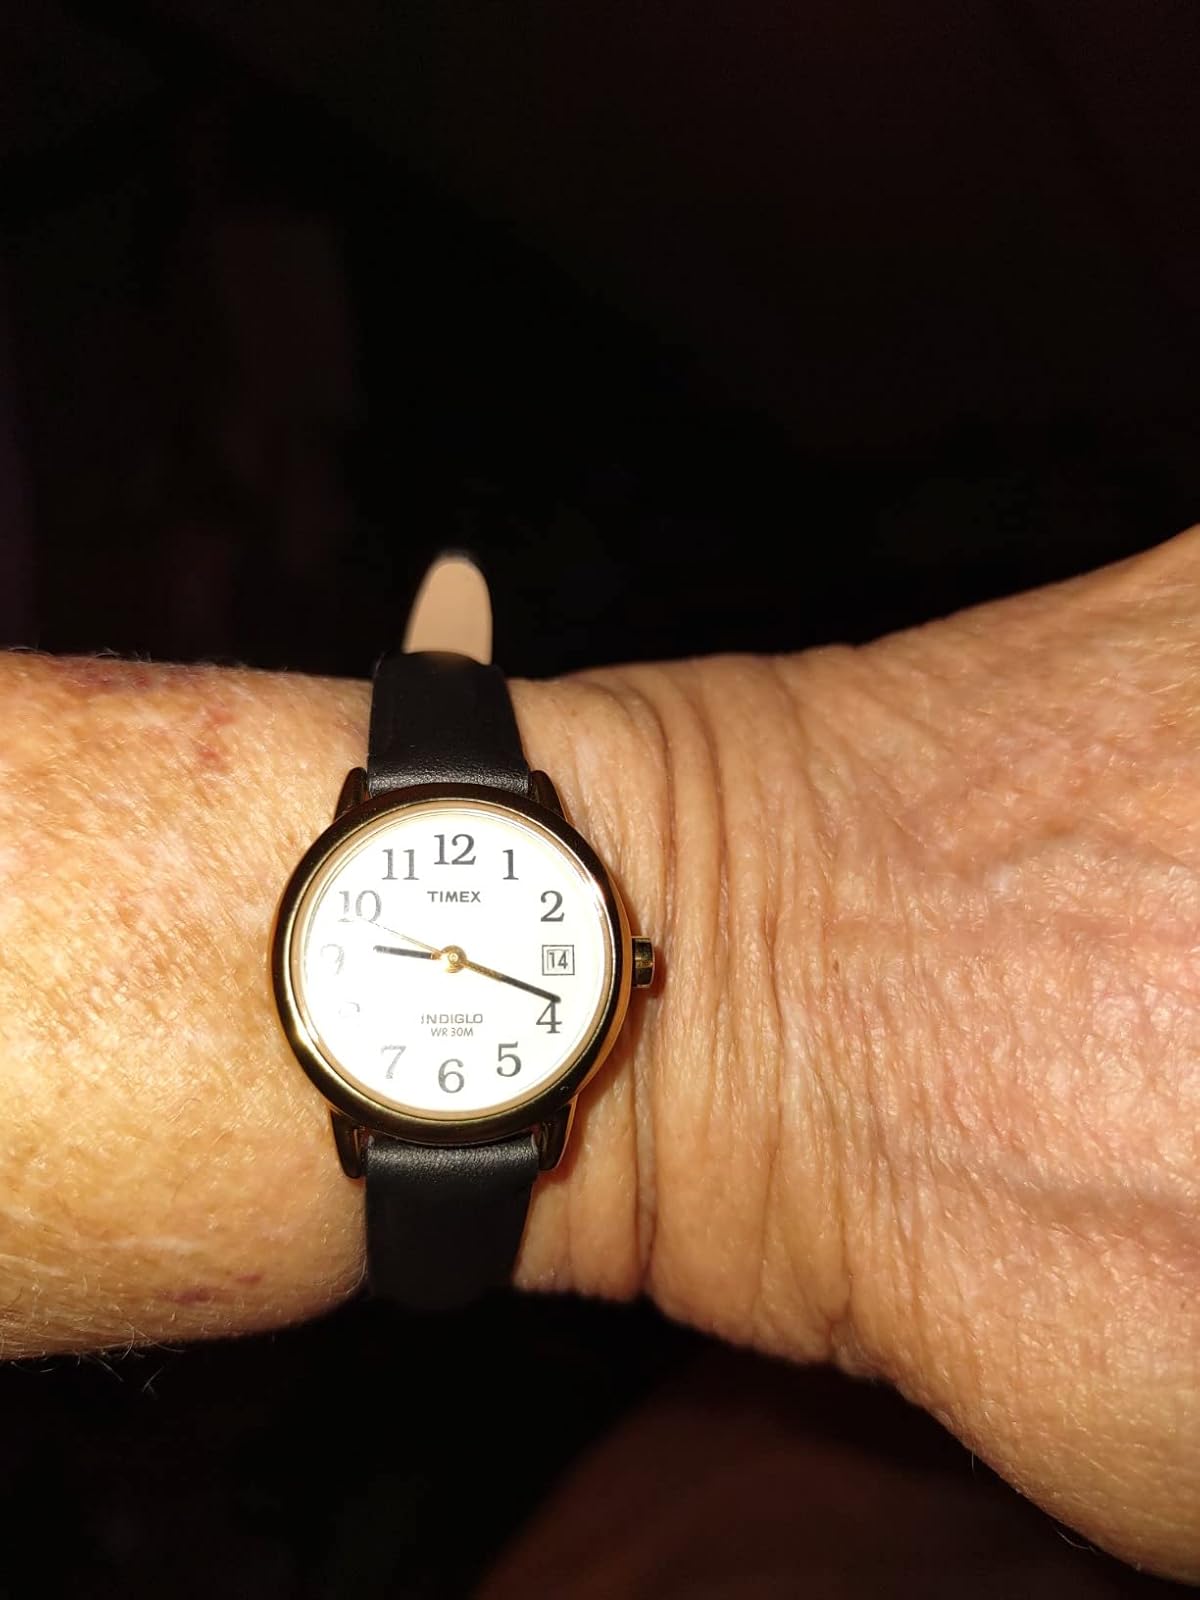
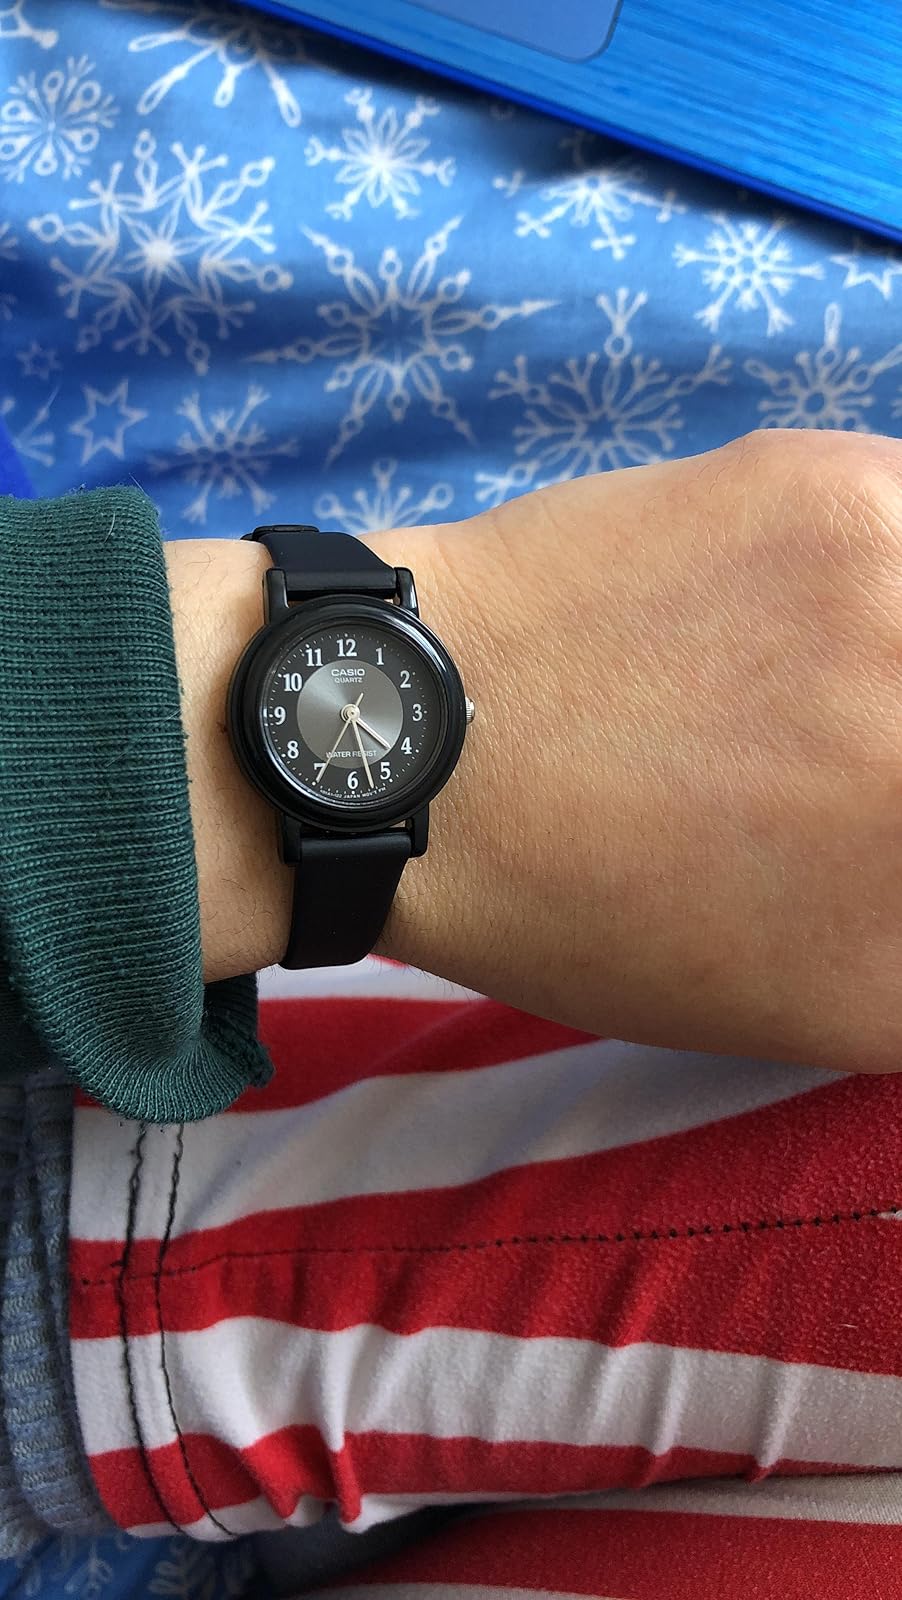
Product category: accessories_watch
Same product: no